New York and Greenwood Lake Railway (1996)

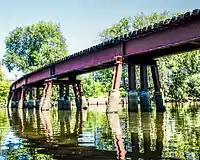
Crossing of Passaic River

The New York and Greenwood Lake Railway was a shortline railroad owned by James Wilson and based in Passaic, New Jersey. It operated primarily to service transfer station facilities for a few private companies, with a trans-load facility at its yard in Passaic. Cars ran on NYGL's trackage, the former Erie Railroad Dundee spur, to interchange with the Norfolk Southern Railway on New Jersey Transit's Bergen County Line in Garfield.